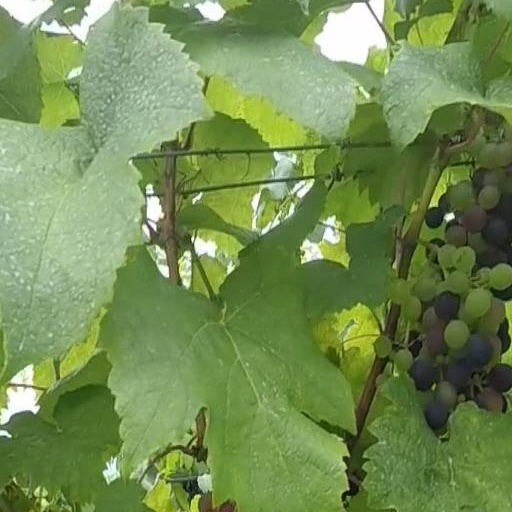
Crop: grape